Chengdu Wing Loong-3

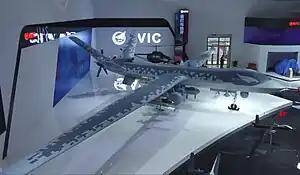
Wing Loong 3 at Airshow China Zhuhai 2022

The Chengdu Wing Loong-3 is a Medium-Altitude Long-Endurance (MALE) unmanned aerial combat vehicle (UCAV), developed by the Chengdu Aircraft Industry Group in the People's Republic of China. Intended for use as a multi-purpose platform, including anti-air, anti-submarine warfare (ASW), ground strike, maritime strike, search and rescue, and surveillance and aerial reconnaissance capabilities which can fly a maximum range of 10,000 km at medium altitude with a maximum take-off weight of 6,200 kg. Wing Loong-3 is by far the largest and first air-to-air capable model of the Wing Loong family